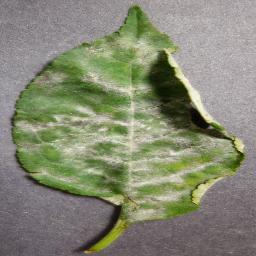
Label: Cherry___Powdery_mildew